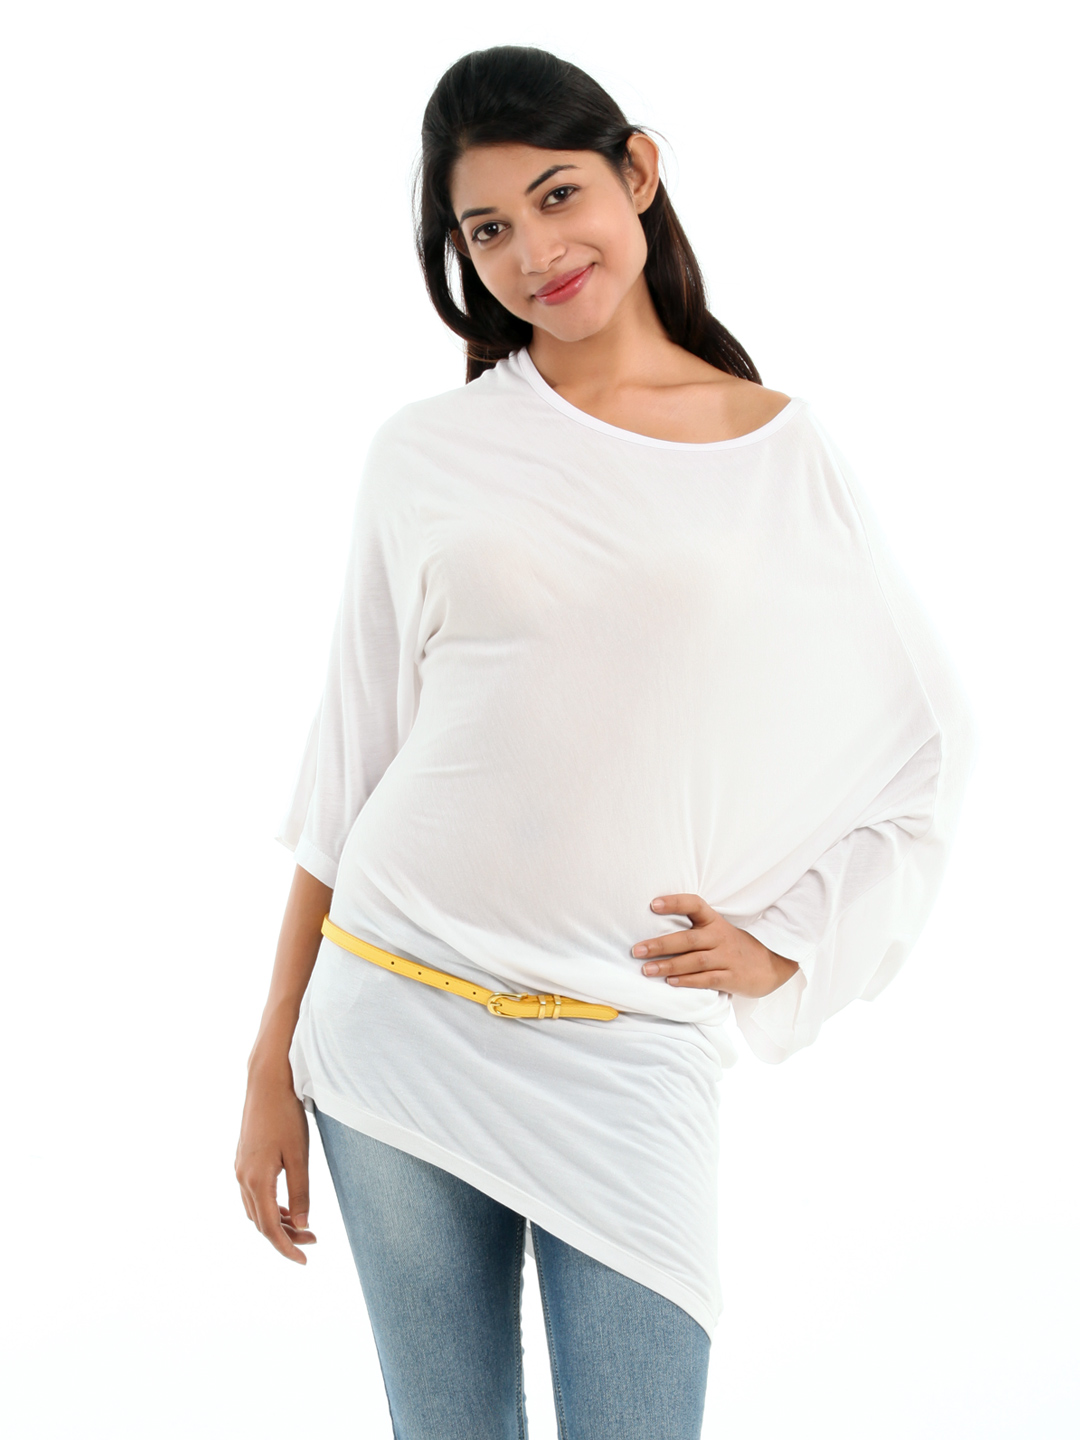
Tokyo Talkies Women White Top
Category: Apparel / Topwear / Tops
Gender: Women
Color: White
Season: Summer 2012
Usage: Casual